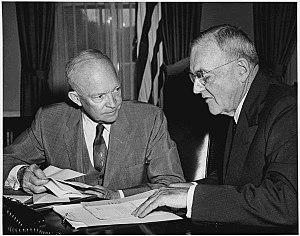
Le colonel Foster plaidera coupable est une pièce de théâtre en cinq actes écrite par l'écrivain Roger Vailland pendant les événements de la guerre de Corée et parue aux Éditeurs français réunis en 1952.
Dwight David Eisenhower [dwaɪt ˈdeɪvɪd ˈaɪzənhaʊɚ], surnommé Ike [aɪk], né le 14 octobre 1890 à Denison et mort le 28 mars 1969 à Washington, est un militaire et homme d'État américain membre du Parti républicain, 34ᵉ président des États-Unis pour deux mandats, du 20 janvier 1953 au 20 janvier 1961. Durant la Seconde Guerre mondiale, il est General of the Army et commandant en chef du Supreme Headquarters Allied Expeditionary Force.
Albert Schweitzer né le 14 janvier 1875 à Kaysersberg et mort le 4 septembre 1965 à Lambaréné, est un médecin, pasteur et théologien protestant, philosophe et musicien alsacien.